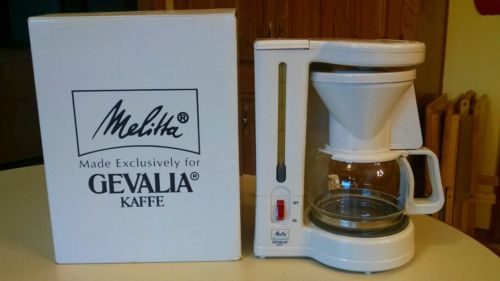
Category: coffee maker